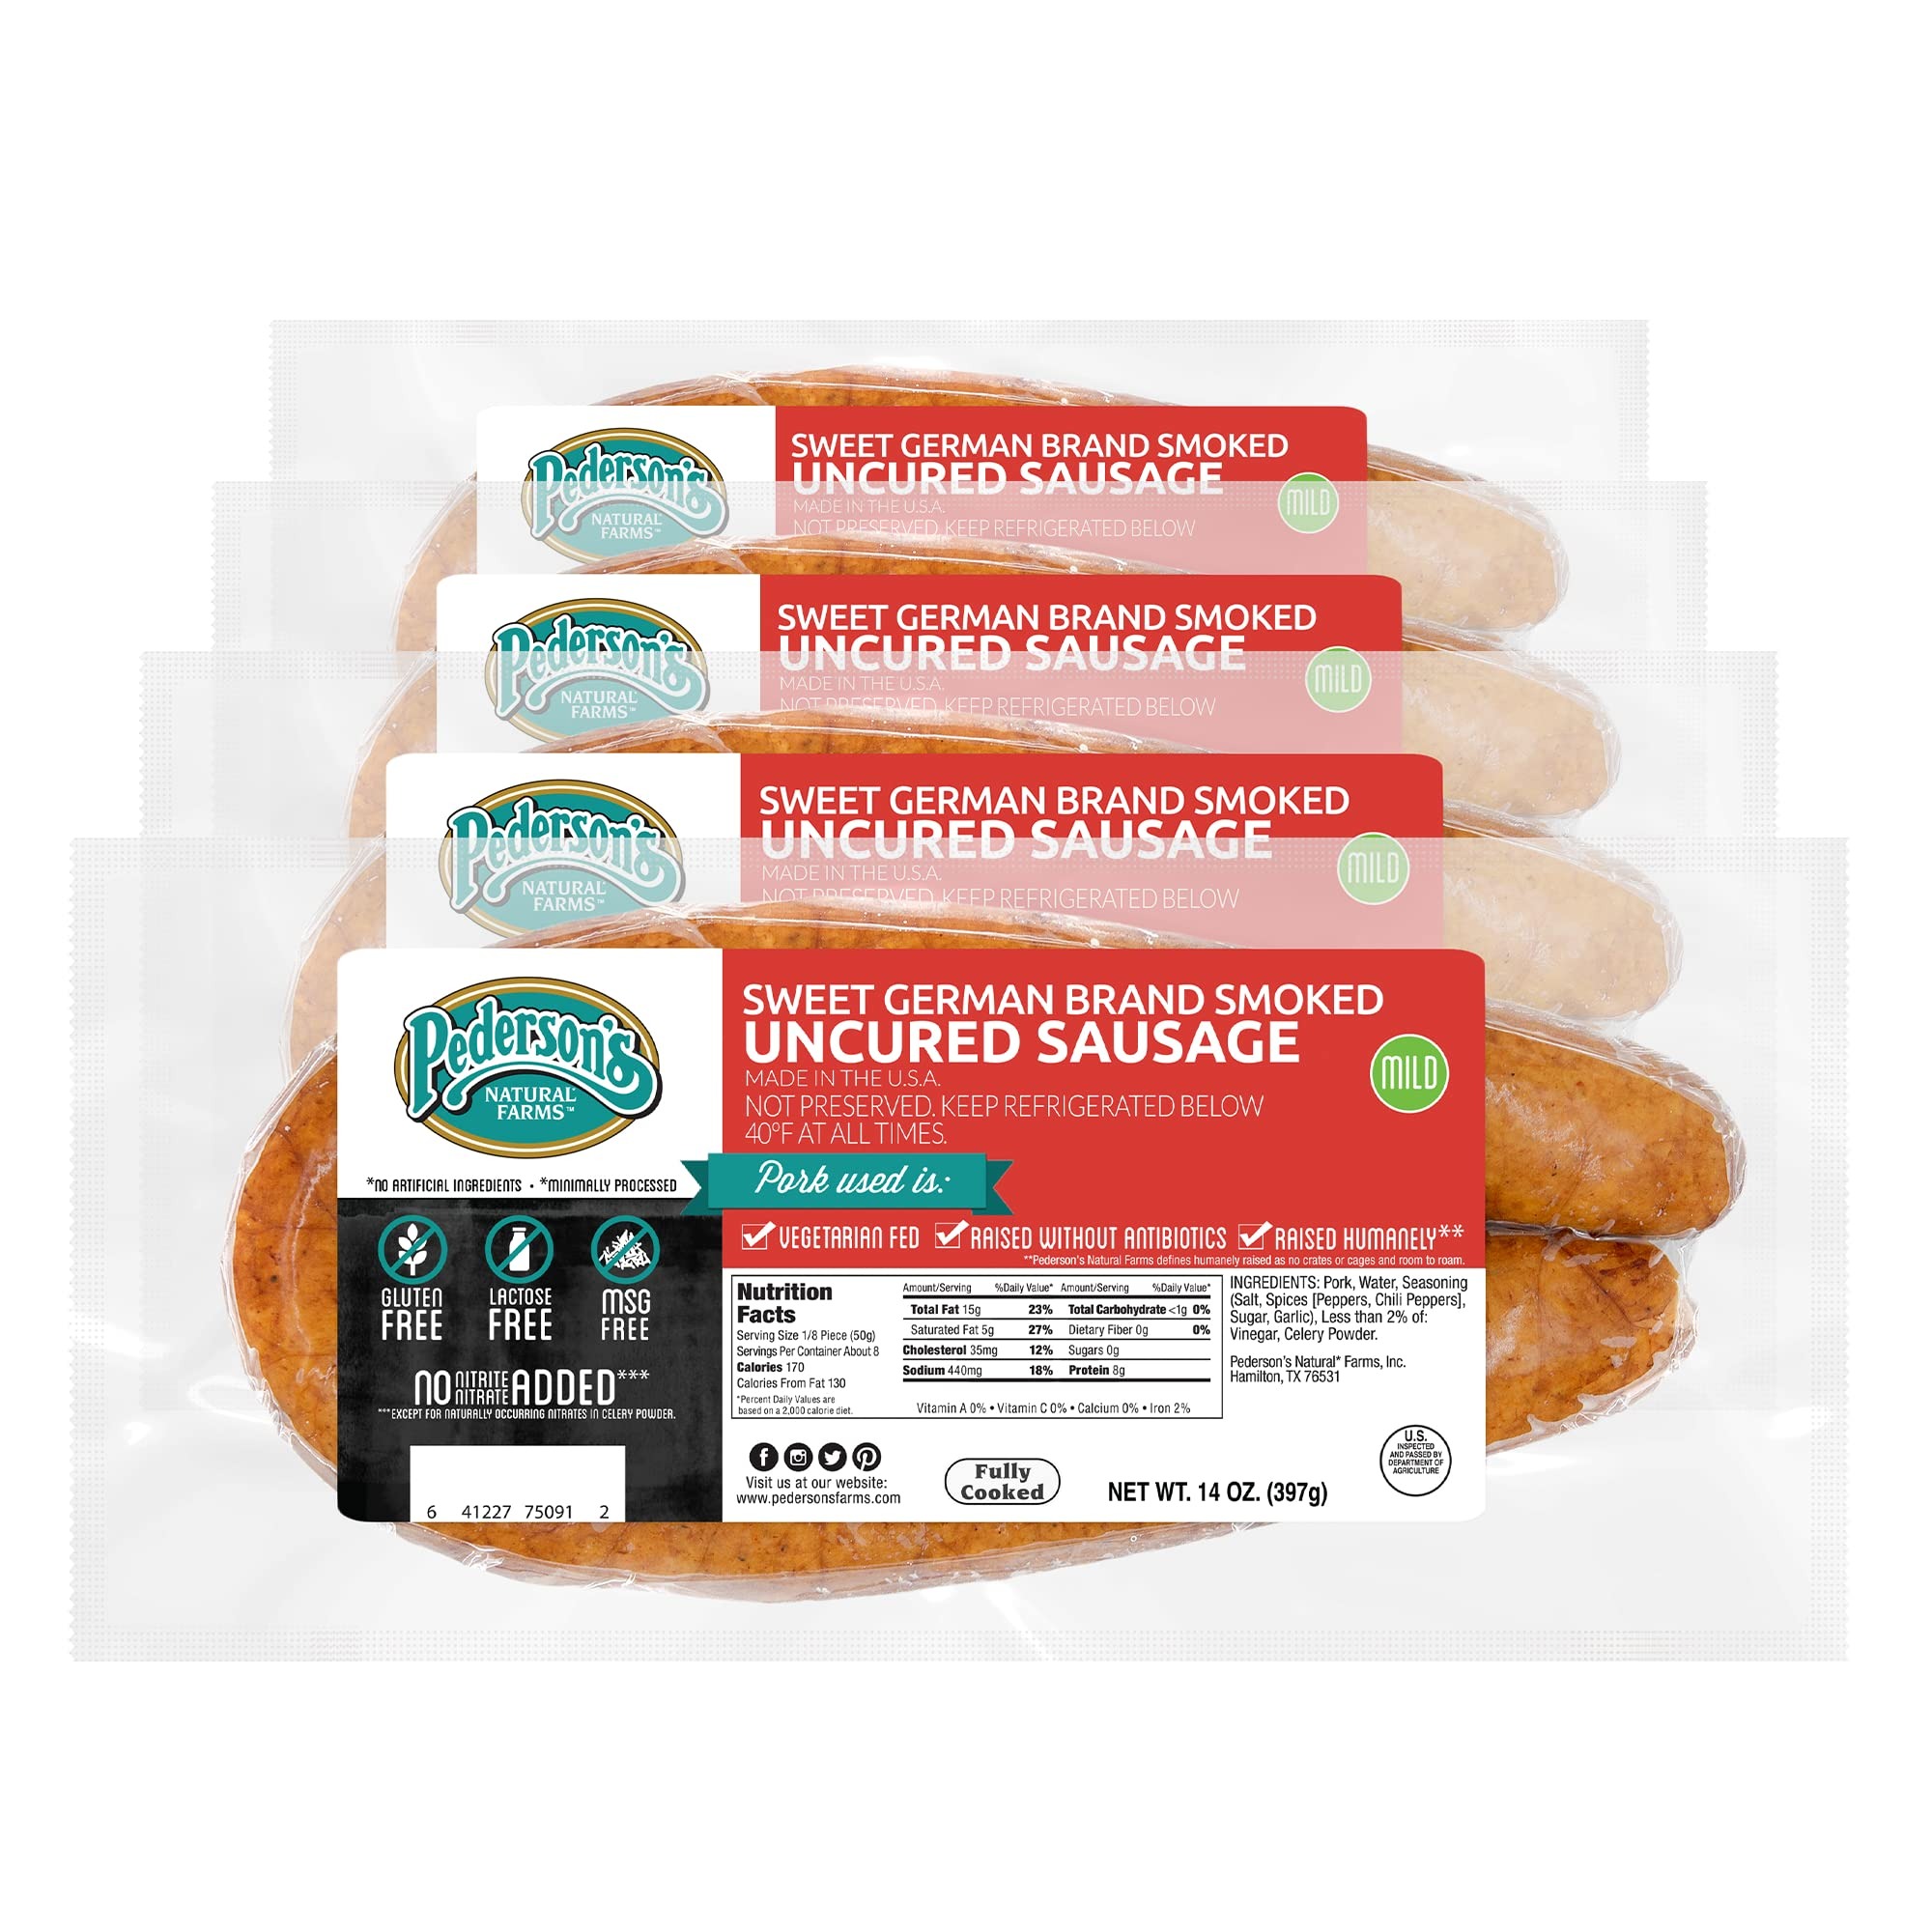
Item Name: Pederson’s Farms, Sweet German Smoked Uncured Rope Pork Sausage, (4 Pack, Use/Freeze) 14oz – Fully Cooked, No Nitrates Nitrites, Gluten Free, Uncured Sausage
Product Description: Traditional German seasoning with a sweeter side, this smoked sausage has a flavor profile filled with nuance. This sausage is fully cooked, so it’s a meat that can be leaned on when you’re short on time - without being short on taste. Warm it up in the oven, on a pan, or throw it over flames. You’ll have no shortage of options here. Pederson’s line of rope sausages have a taste for every palate and are people pleasers every time they hit a plate. You expect high standards and quality when you purchase Pederson’s products, and this sausage is no different. Sourced from animals that have room to roam, animals that are fed strictly vegetarian feed without the use of any animal byproducts. We don’t believe in bringing up animals on antibiotics or growth stimulants, and you won’t find those here. No preservatives, no artificial ingredients, with minimal processing to bring it to your table. The Pederson’s difference starts on the farm and follows with every step in the process. Pederson’s Natural Farms proudly uses compliant, AIP Spices (Autoimmune Protocol) Spices in many of our delicious products
Value: 56.0
Unit: Ounce

Price: 43.99